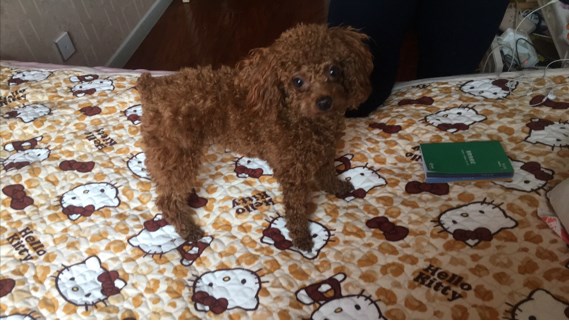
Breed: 7449-n000128-teddy